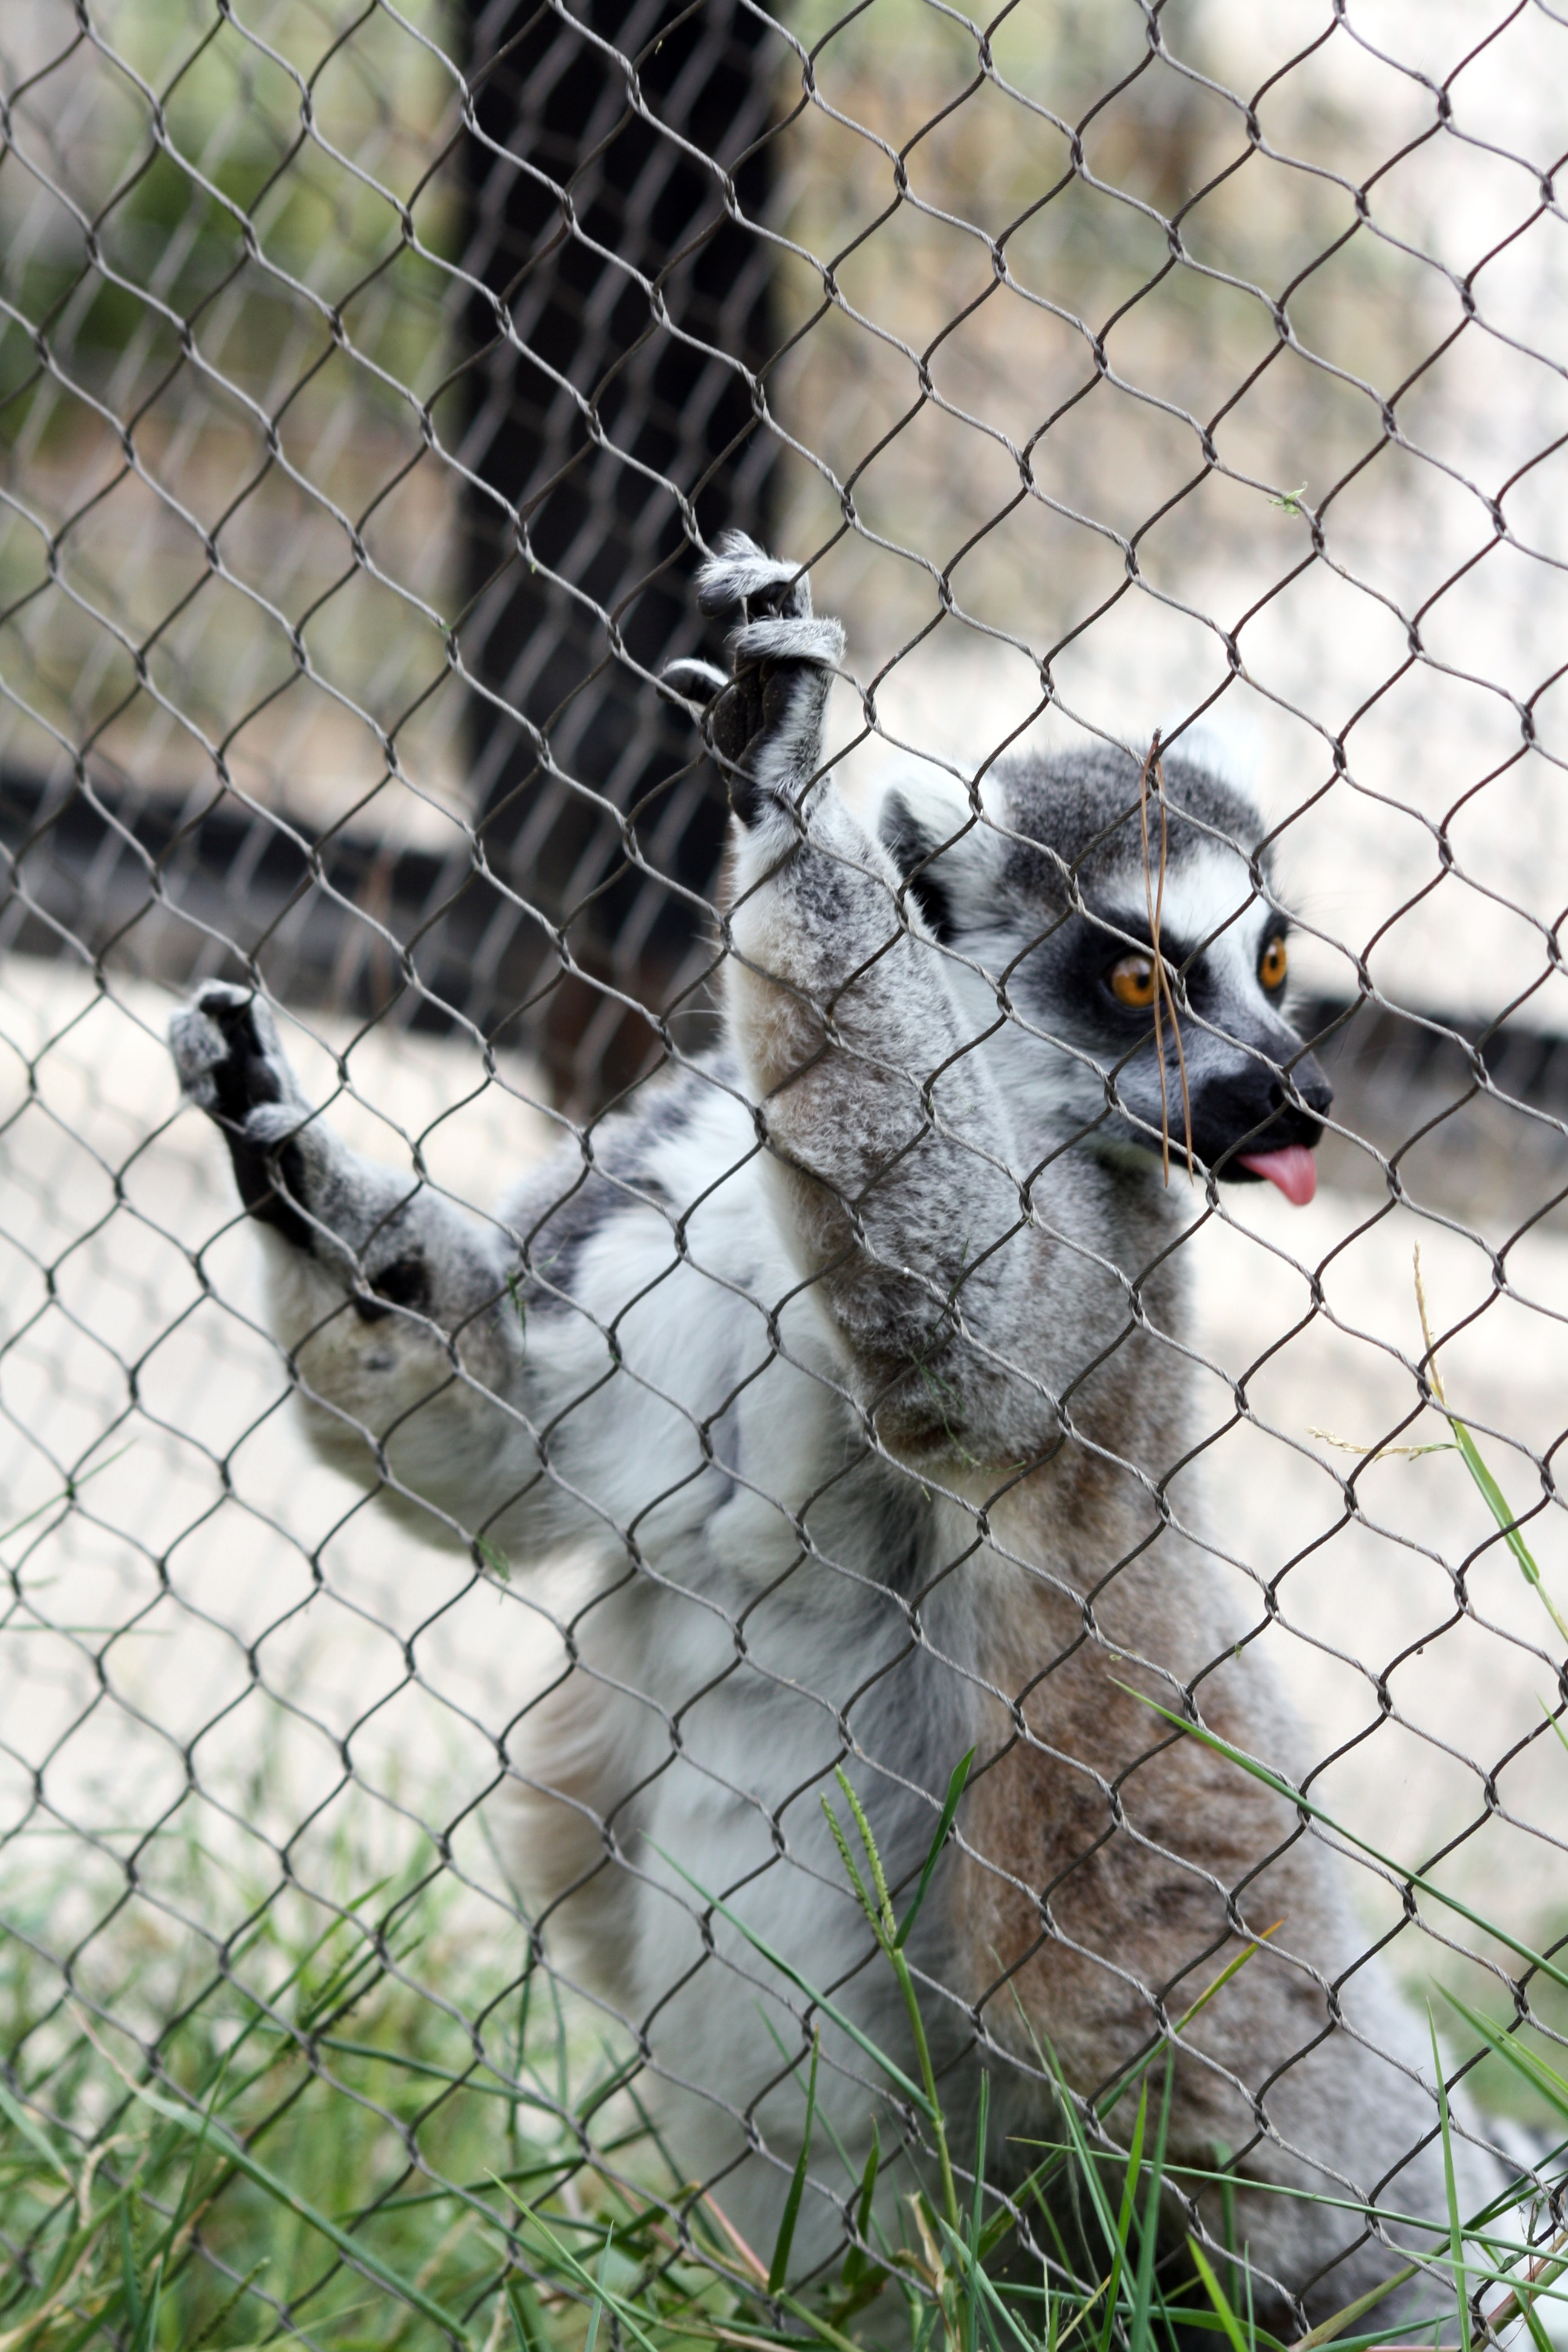
animal, recreation, zoo, lemur, language, animal shelter